Otto II, Margrave of Meissen

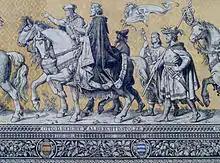
Otto and his son Albert, depicted in the Dresden "Fürstenzug"

Otto's domestic policies were more successful: about 1165 he vested the citizens of Leipzig, located at the crossways of the "Via Regia" and "Via Imperii" trade routes, with town privileges and founded the St. Nicholas Church. He also established Altzella Abbey on the Miriquidi estates on the slopes of the Ore Mountains he had received from the emperor, where silver was discovered near Christiansdorf in 1168. The new mining town ("Bergstadt") of Freiberg and its revenues soon became one of the margrave's most important sources of income, earning him the later epithet "the Rich".